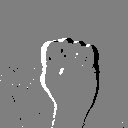
ASL letter: s